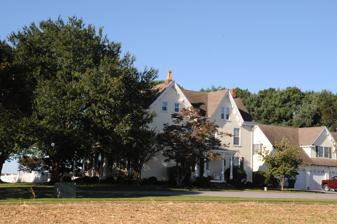
Building: Alfred L. Hudson House
Country: United States of America
Year built: 1880
United States historic place Alfred L. Hudson House U.S. National Register of Historic Places LATE 19TH CENTURY MAIN HOUSE OF A 45 ACRE FARM BUILT AS A BLEND OF GOTHIC REVIVAL AND QUEEN ANNE STYLES Show map of Delaware Show map of the United States Location Road 90, Kenton, Delaware Coordinates 39°16′10″N 75°37′24″W / 39.26944°N 75.62333°W / 39.26944; -75.62333 Area 45.9 acres (18.6 ha) Built 1880 ( 1880 ) Architectural style Queen Anne, Gothic Revival MPS Kenton Hundred MRA NRHP reference No. 83001373 Added to NRHP June 27, 1983 Alfred L. Hudson House is a historic home and farm located at Kenton , Kent County, Delaware .  The house dates to about 1880, and is a two-story, five-bay, center hall plan frame dwelling in a blended Queen Anne / Gothic Revival style. It has a cross gable roof and a bracketed heavy roof cornice.  Also on the property are a contributing large gambrel-roofed barn, 2 + 1 ⁄ 2 -story granary , chicken house, a milk house, machine shed and garage. It was listed on the National Register of Historic Places in 1983. References